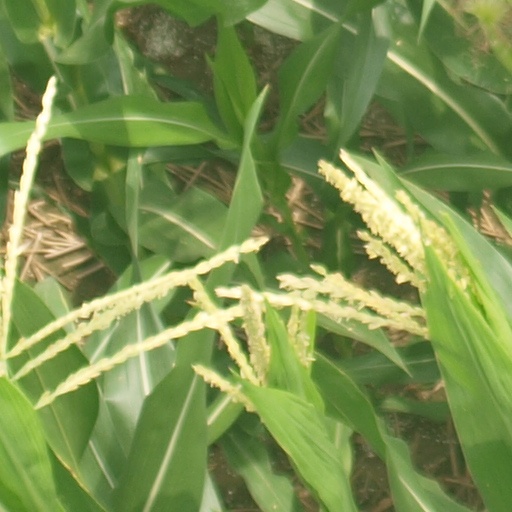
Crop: maize; corn